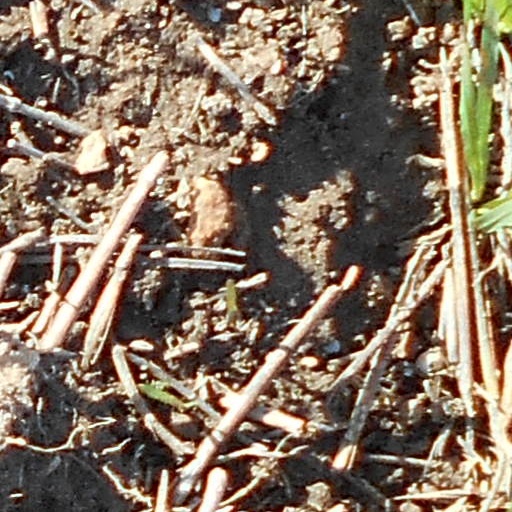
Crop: wheat